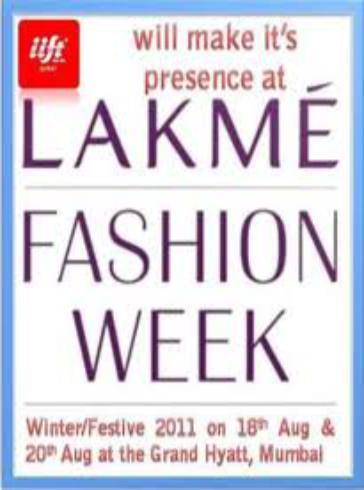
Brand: lakme
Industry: Necessities